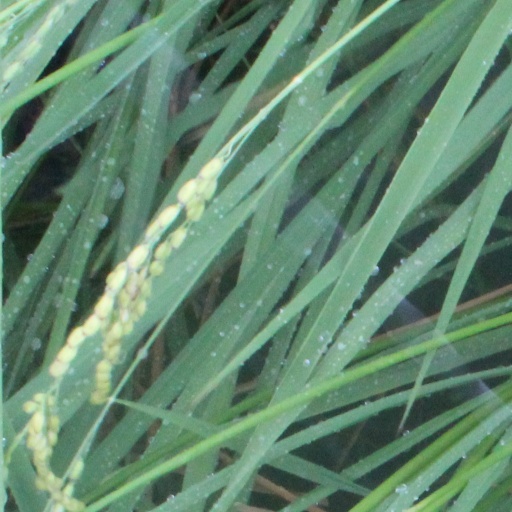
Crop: rice